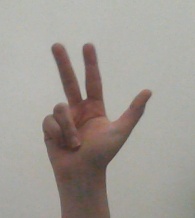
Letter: al